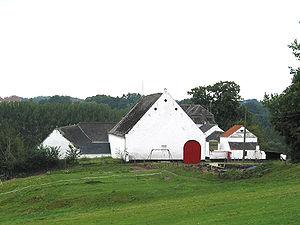
Lasne (Belgique), La ferme de la Kelle, vieille ferme du village.
Lasne /lan/ est une commune francophone de Belgique située en Région wallonne dans la province du Brabant wallon. Elle compte environ 14 000 habitants sur une superficie de 4 700 hectares. Elle tire son nom de la rivière Lasne et de la vallée.